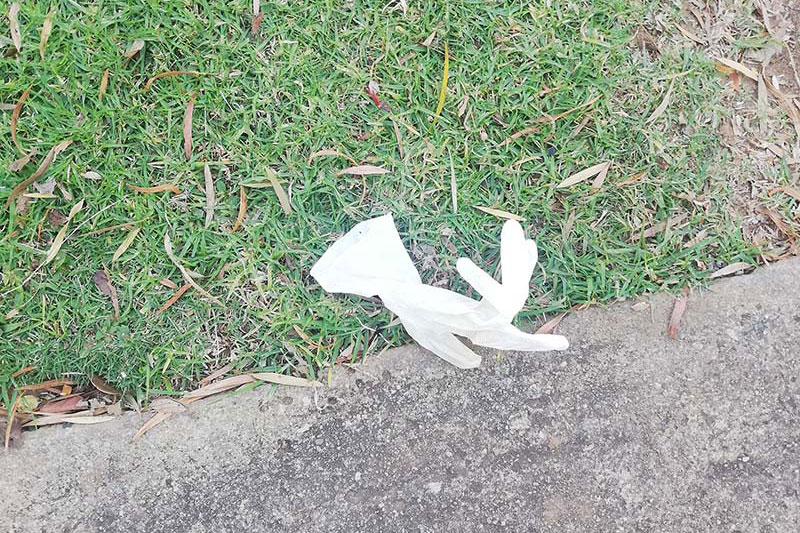
Label: trash